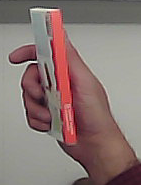
Product: kinder_chocolate